Muranów

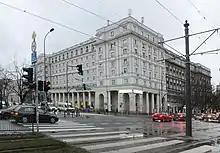
Post-war socreal-classicist architecture on Andersa Street.

Despite large disparities and an unfavourable reputation, the main representative streets of Muranów were aligned with richly decorated townhouses and tenements, mostly occupied by the wealthiest and most respected residents. There were several palaces scattered around and some remnants of the old Polish–Lithuanian Commonwealth which ceased to exist in 1795. "Plac Muranowski" (Muranów Square) was the commercial heart of the district, which was operated by an extensive tram network dating back as early as the invention of the electric tramcar. Horse trams running on rails were present before the inauguration of the electric line in 1908. The tram depot was built on the former site of Belotti's Murano Palace, which was demolished at the end of the 1800s to make way for future development. A modern commercial and shopping hall called "Pasaż Simonsa" was completed in 1903 on the intersection of Długa and Nalewki streets.